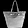
Label: Bag